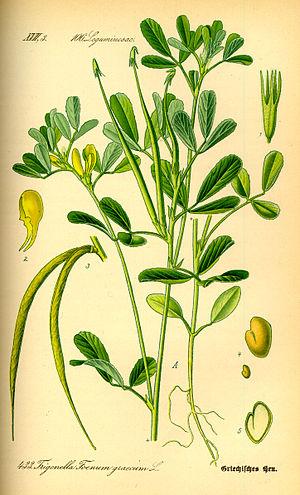
Trigonella est un genre de plantes de la famille des Fabaceae.
Le fenugrec, ou trigonelle fenugrec, aussi appelé trigonelle ou sénégrain, est une plante herbacée de la famille des Fabaceae, section des protéagineux. Il est utilisé principalement comme plante médicinale et condimentaire.